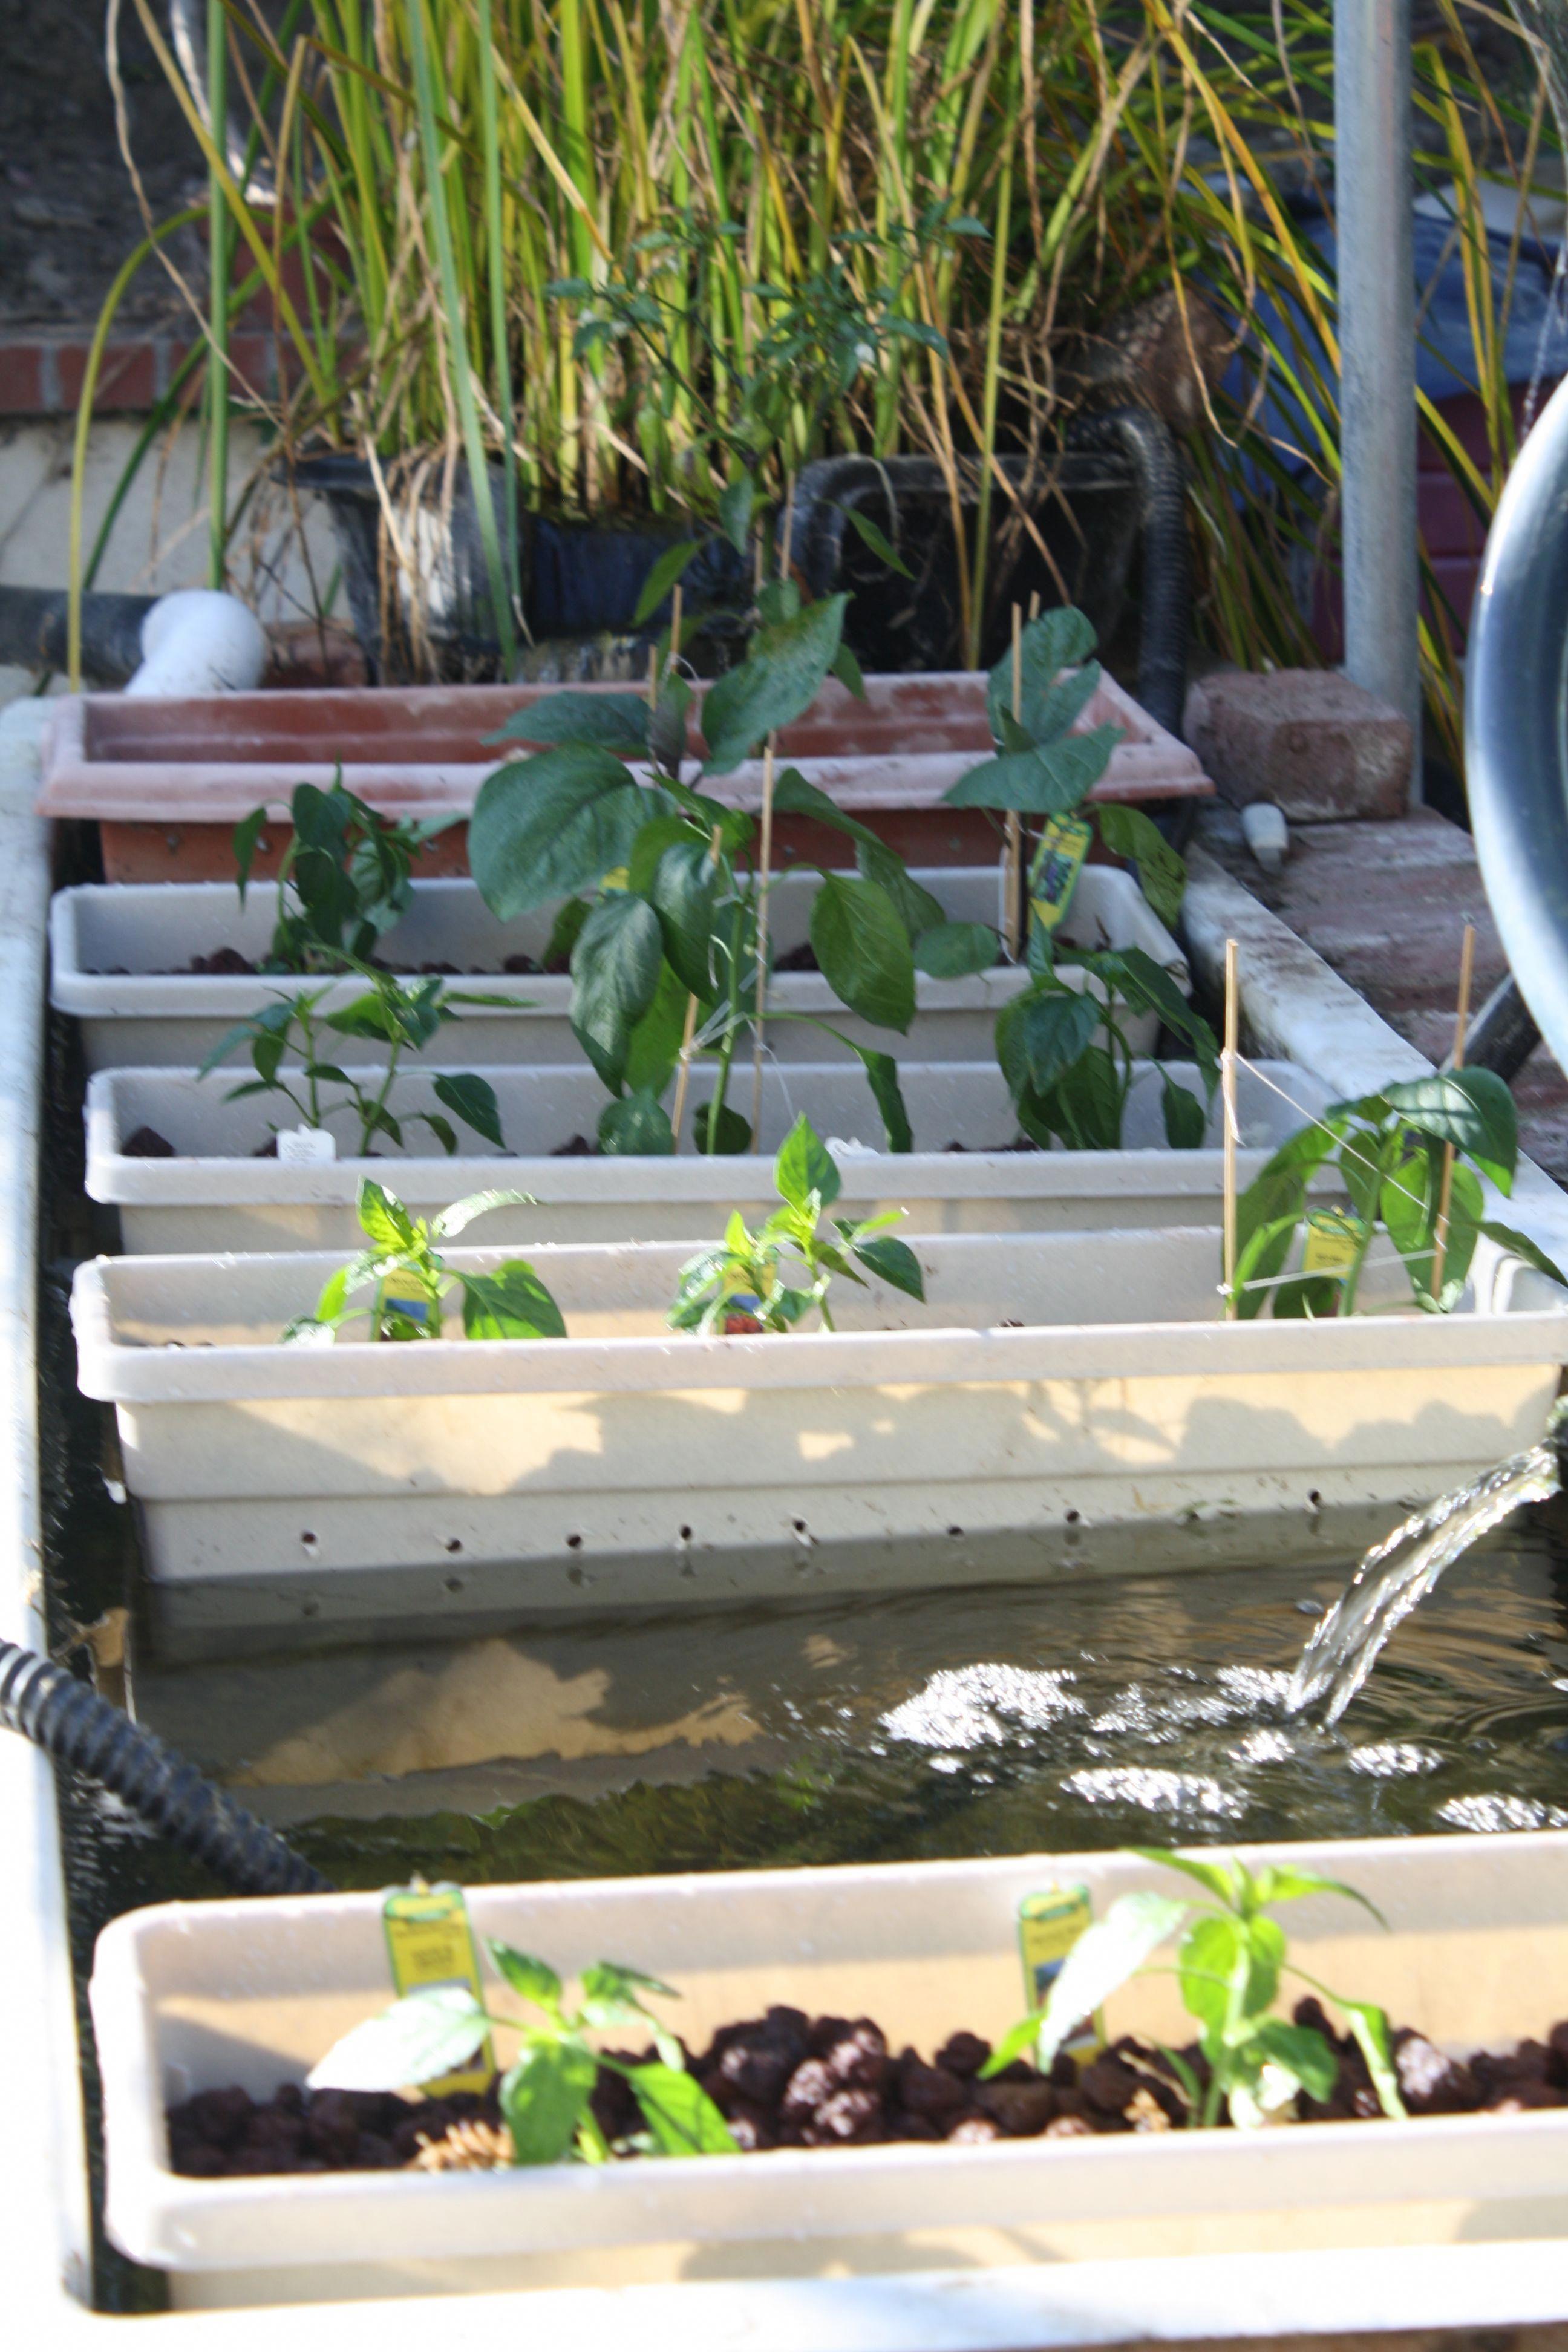
Haidroponi hii ni teknolojia inayohusika, uchanganyaji wa virutubishi pamoja na maji, vinavyopitishwa kupitia mabomba maalumu aina ya PVC, njia hii inahusisha ukuzaji wa mimea bila kutumia udongo.